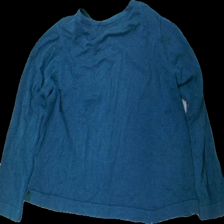
View: back
Type: Cardigan
Category: Ladies
Brand: Gudrun Sjödén
Colors: Blue
Material: 100% cotton
Cut: Regular
Size: L
Season: All
Damage location: middle center
Damage 2 location: middle left
Damage 3 location: middle right
Price range: <50
Recommended usage: Repair
Description: blå kofta med knappar, urtvättad
Comment: urtvättad